Thomas Pilcher

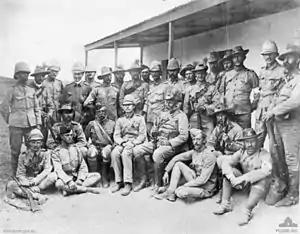
A group of British and Australian mounted infantry officers, circa 1900, including Pilcher (seated centre, with pith helmet)

Pilcher was born in Rome in 1858, the son of Thomas Webb Pilcher, of Harrow, and his wife, Sophia (née Robinson). He was the eldest of five children (four surviving infancy); his younger brother, Percy, would go on to become a pioneering aeronautical engineer, assisted by their sister Ella who undertook the fabric work on the aircraft's wings. Pilcher was educated at Harrow School, but after his father died in October 1874, he left the school the following year (aged 17). Following his father's death, in an attempt to save money on living expenses, his mother took the family to live in Celle, where she herself died in 1877. Thomas brought his three younger siblings home, and entered the British Army, commissioned as a second lieutenant in the Dublin City Artillery Militia in August 1878. Commissions in the Militia were often used as a stepping-stone to a commission in the Regular Army, and Pilcher rapidly transferred out, first to the 22nd Regiment of Foot (later the Cheshire Regiment) in June 1879, then almost immediately to the 5th Fusiliers (later the Northumberland Fusiliers and, much later still, the Royal Northumberland Fusiliers) in July.